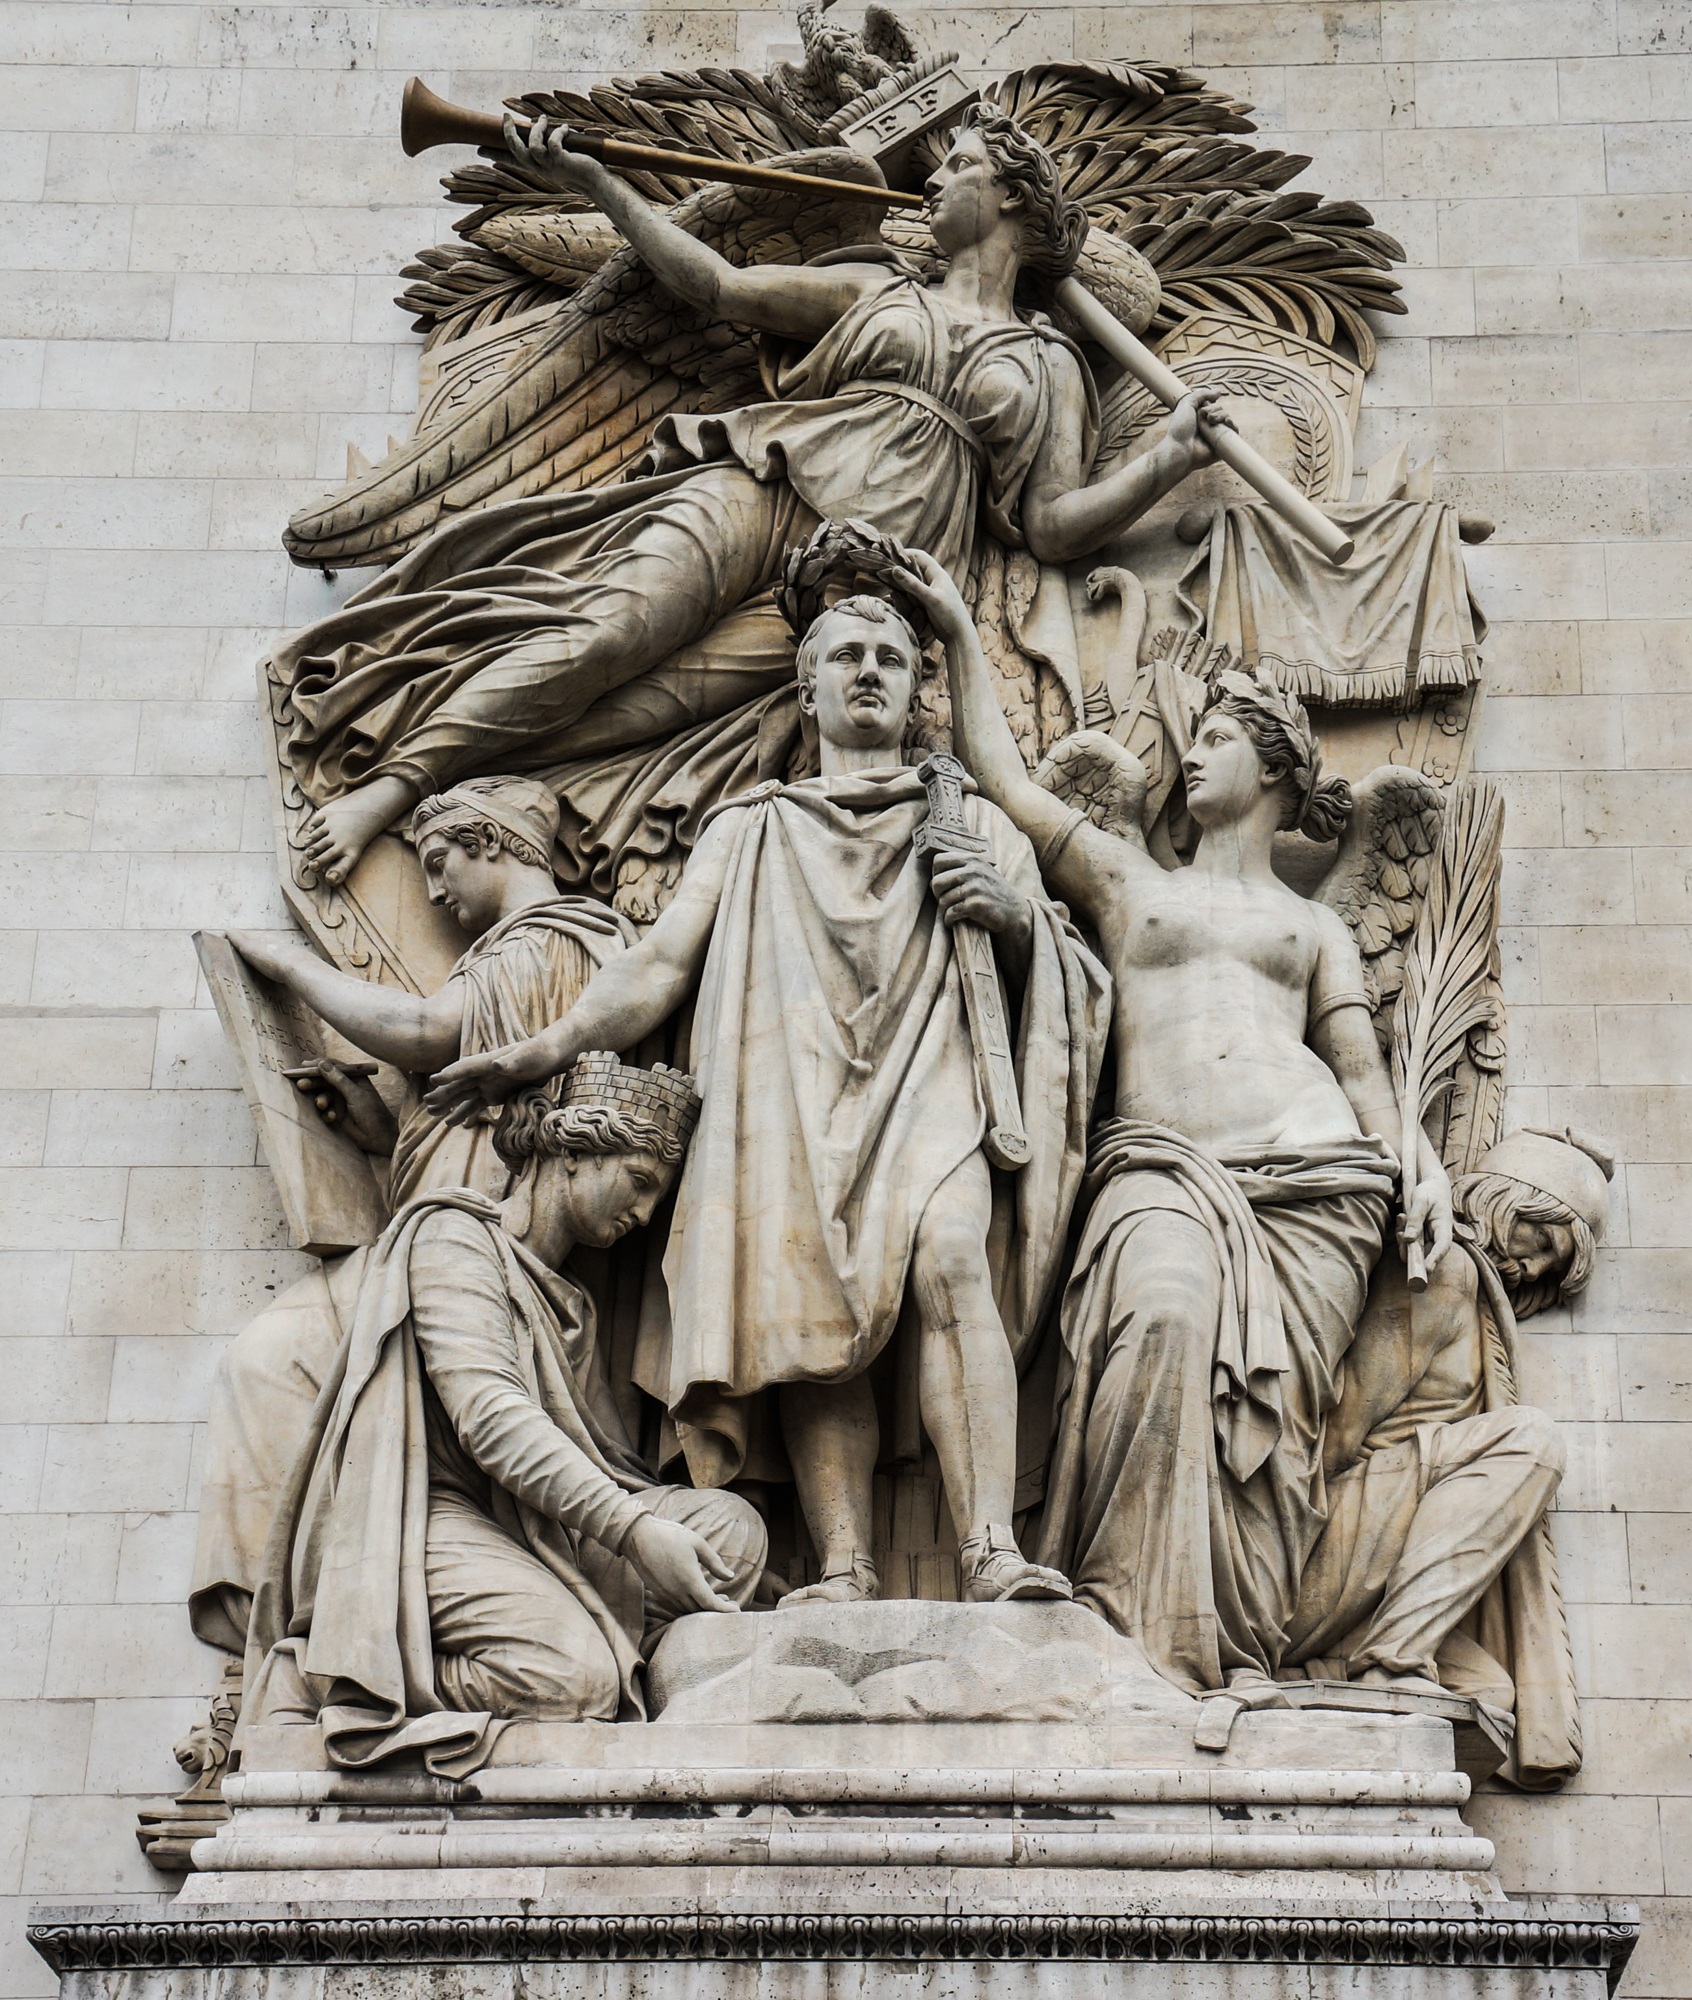
paris, monument, france, statue, arc de triomphe, places of interest, sculpture, art, temple, carving, relief, mythology, cosmopolitan city, stone carving, ancient history, champs elysees